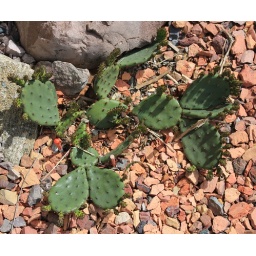
Prickly pear in rock garden in Michigan. New pads and new flower buds have developed in great abundance this year!